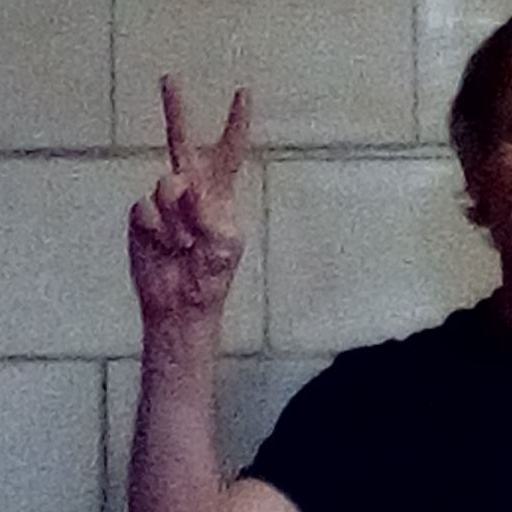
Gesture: peace